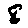
Label: 8